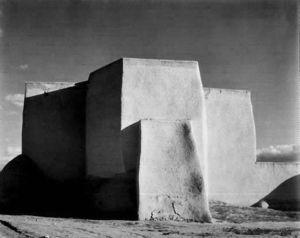
Les femmes sont impliquées dans la photographie depuis les débuts de son invention. Constance Fox Talbot, épouse de Henry Fox Talbot, l'un des acteurs clés du développement de la photographie dans les années 1830 et 1840, a elle-même expérimenté le processus dès 1839. Richard Ovenden lui attribue une image floue d'un court verset du poète irlandais Thomas Moore, qui ferait d'elle la plus ancienne photographe connue.
Le Nouveau-Mexique est un État du sud-ouest des États-Unis, bordé à l'ouest par l'Arizona, au nord par le Colorado, à l'est par le Texas et au sud par les États mexicains de Chihuahua et de Sonora. Faisant partie des quatre États des Four Corners, le Nouveau-Mexique a une superficie de 314 926 km² et est peuplé de 2 059 179 habitants. Sa forme est proche d'un carré de 550 km de côté. La capitale de l’État est Santa Fe, et la plus grande ville est Albuquerque.